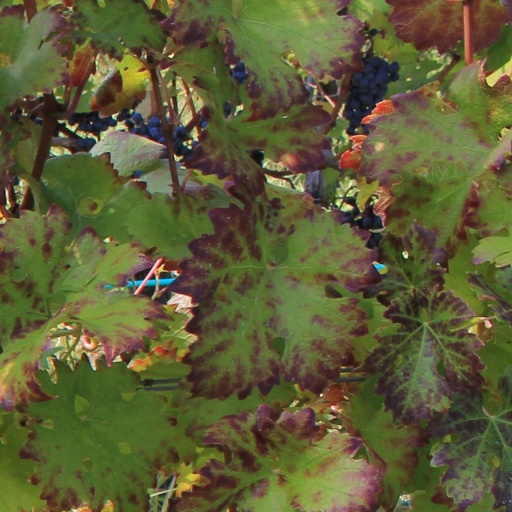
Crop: grape